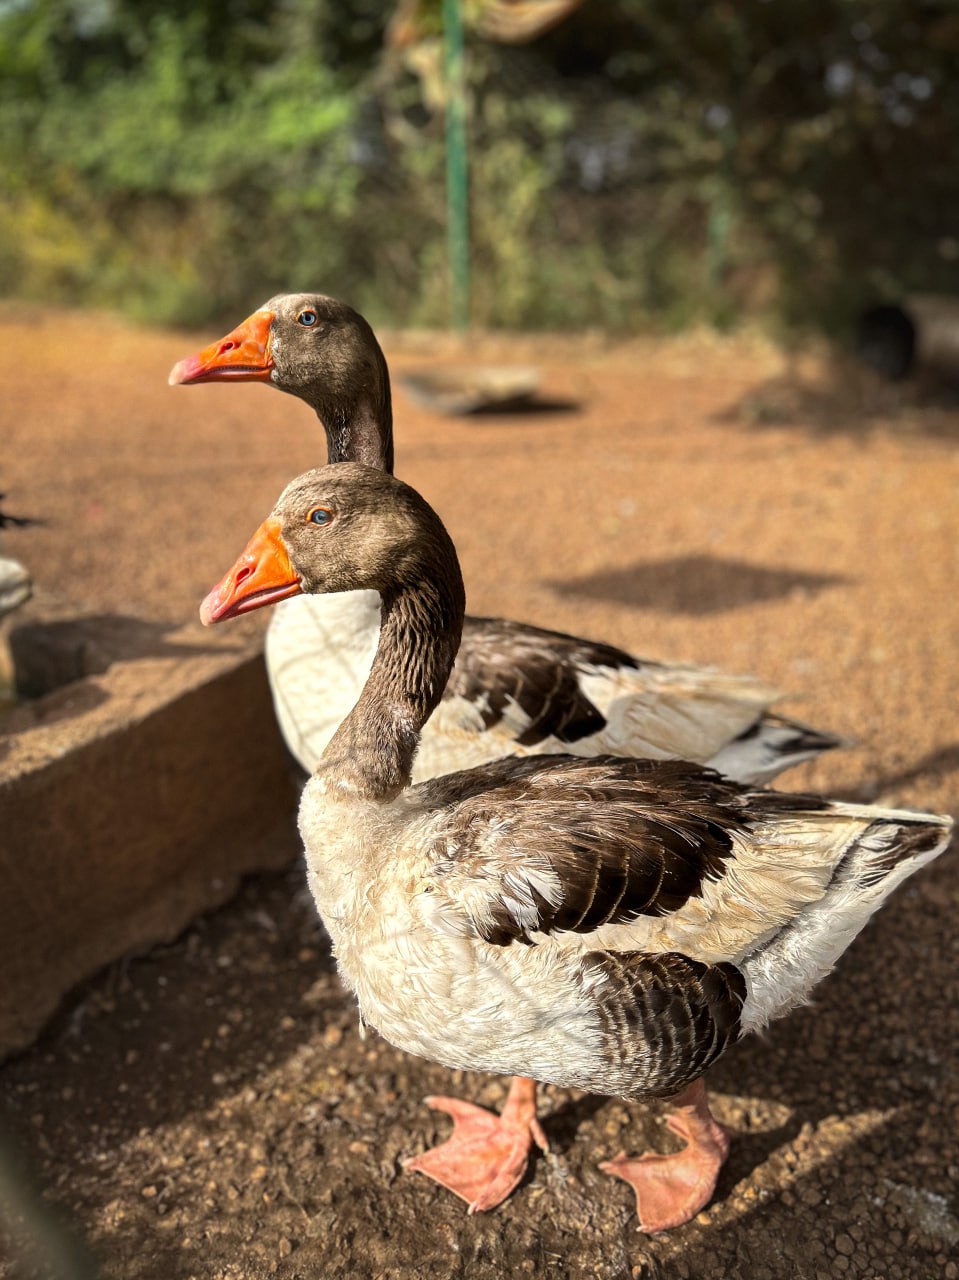
الوصف بالفصحى: وزتين بريش ملون ومنقار برتقالي تقفان في فناء مشمس
الوصف بالعامية السودانية: وزتين ريشهم ملون ومنقارهم برتقالي واقفين في حتة مشمسة
التصنيف: Agriculture & Livestock